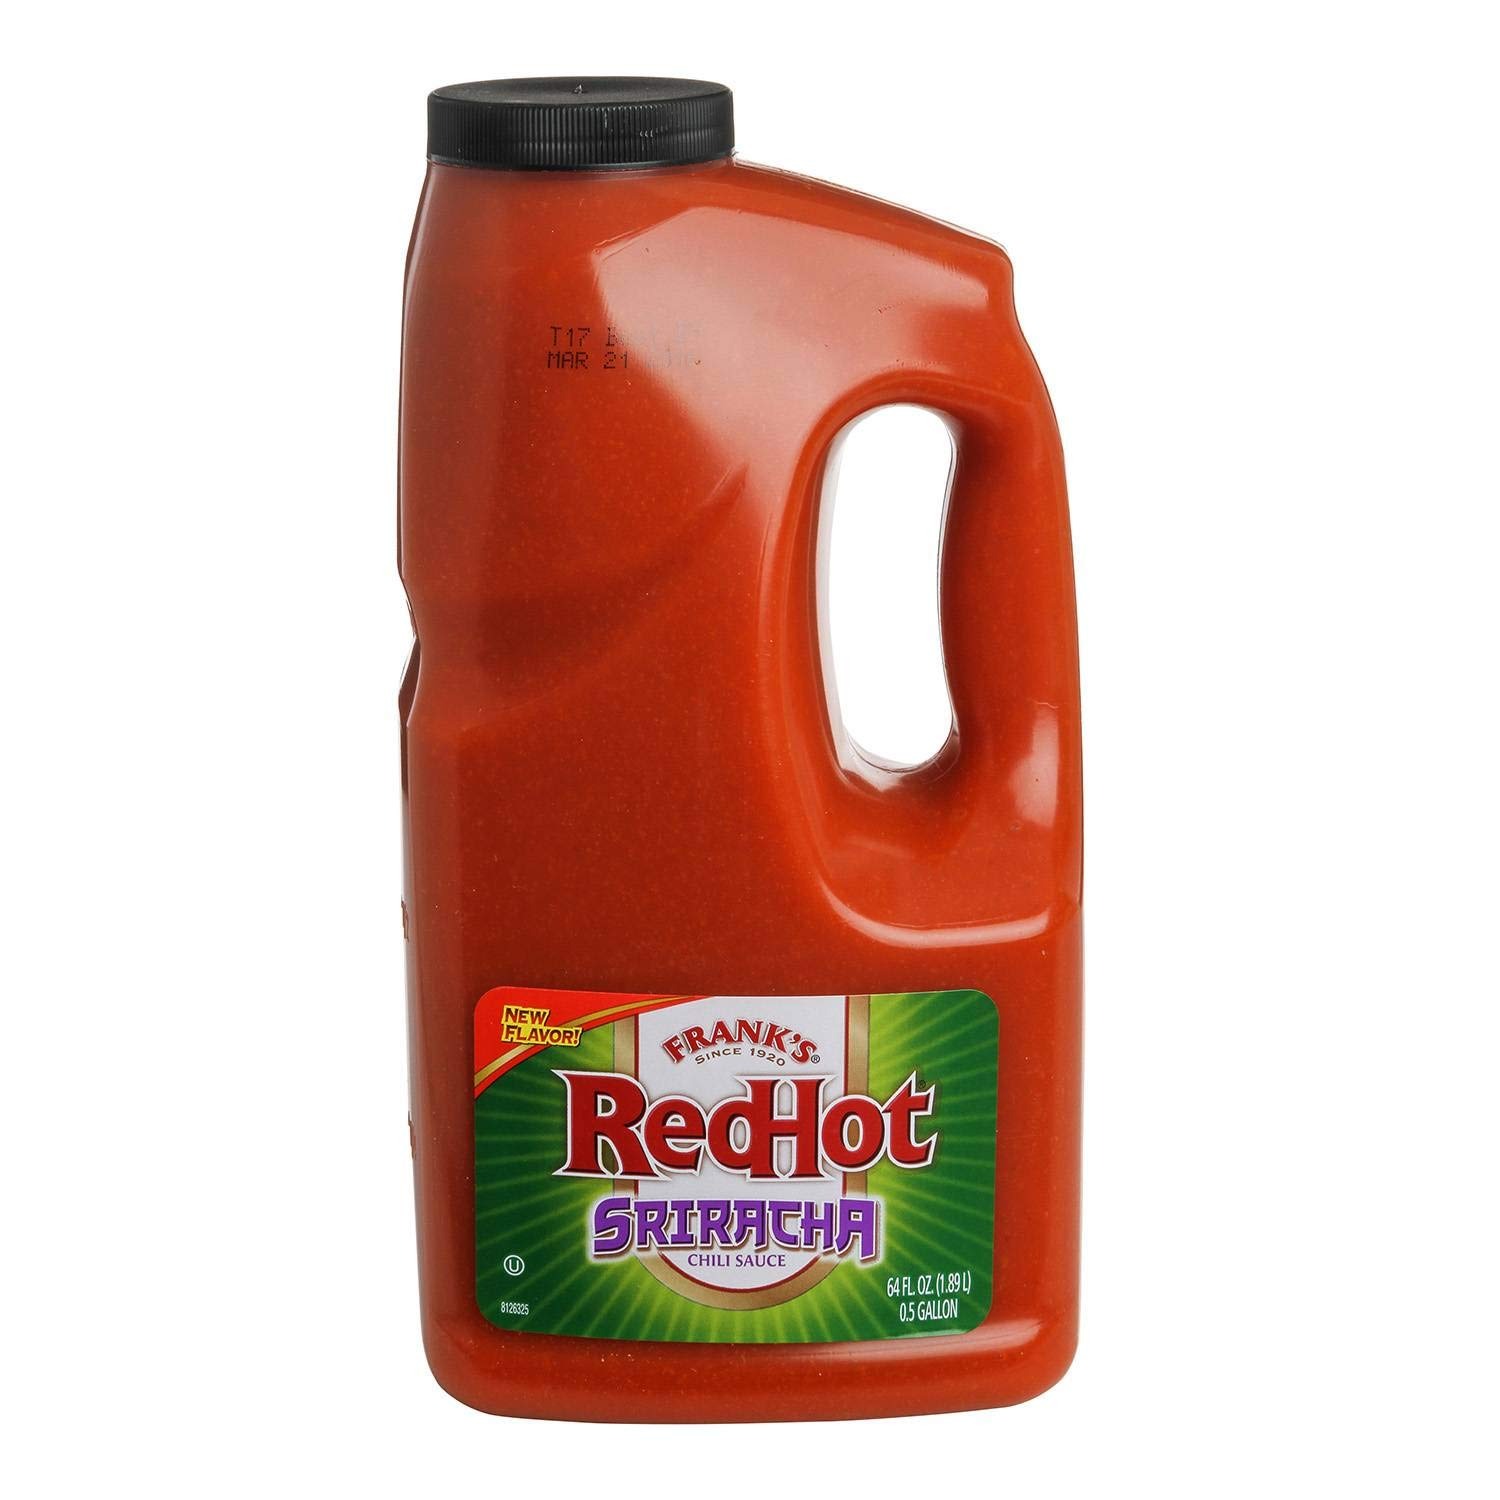
Item Name: Frank's Redhot, Hot Sauce Sriracha Chili 0.5 Gallon (4 count)
Bullet Point: 4, 0.5 Gallon cartons of Frank's Redhot, Hot Sauce Sriracha Chili
Product Description: 4, 0.5 Gallon cartons of Frank's Redhot, Hot Sauce Sriracha Chili
Value: 4.0
Unit: Count

Price: 32